James Pradier

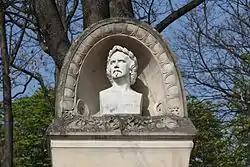
Bust of Pradier by Eugène-Louis Lequesne, from his tombstone

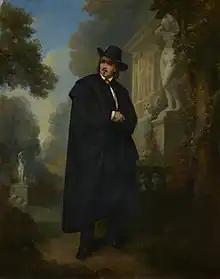
Jean-Baptiste Marie Fouque, Portrait of Pradier, 1848.

James Pradier (born Jean-Jacques Pradier, ; 23 May 1790 – 4 June 1852) was a Genevan-born French sculptor best known for his work in the neoclassical style.